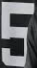
Number: 5